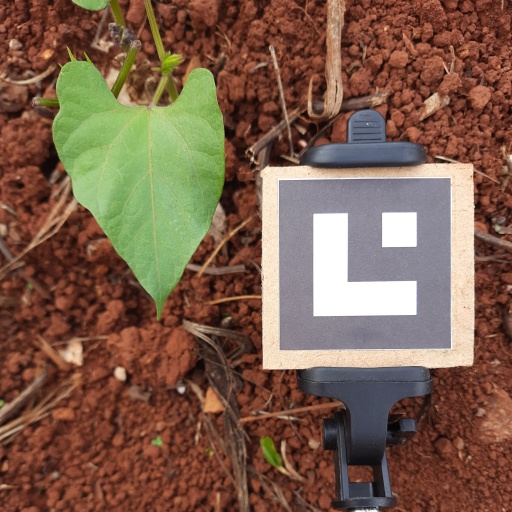
Observations: wavy surface, no eating holes, under cloudy sky